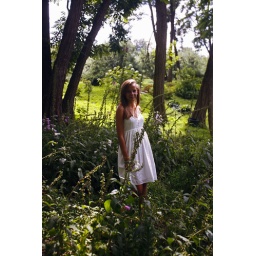
Cellophane flowers of yellow and green,Towering over your head.Look for the girl with the sun in her eyes,And she's gone.